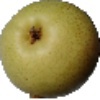
Label: Pear 1